Jack W. Mathis

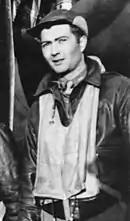
Mathis in flight gear in England, c. 1942

Jack W. Mathis was born on September 25, 1921, in San Angelo, Texas, and grew up in nearby Sterling City. He enlisted in the Army on June 12, 1940, and served in an artillery unit at Fort Sill, Oklahoma, until he learned that his brother Mark had enlisted in the then-U.S. Army Air Corps.